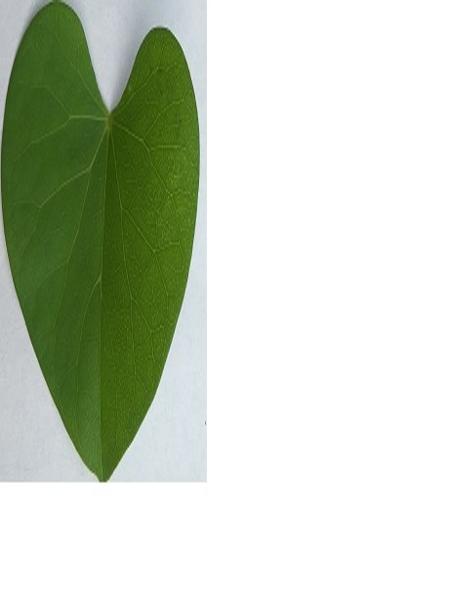
Plant: Amruthaballi